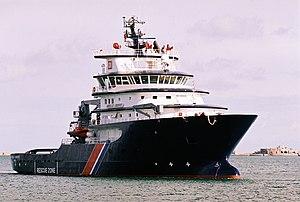
Arrivée de l'Abeille Liberté à Cherbourg. IMO Number: 9308699 MMSI Number: 226265000 Callsign: FMDI Length: 80 m Beam: 17 m
L’Abeille Liberté est un remorqueur de sauvetage français, navire-jumeau de l’Abeille Bourbon, qui a remplacé l’Abeille Languedoc à Cherbourg.
Cherbourg-en-Cotentin est une ville située dans le département de la Manche en région Normandie, au nord de la péninsule du Cotentin. Elle est peuplée de 79 200 habitants. C'est une ville portuaire possédant la plus grande rade artificielle d'Europe et la seconde au monde. C'est également, avec les villes d'Avranches et de Coutances, une des trois sous-préfectures du département de la Manche et également la préfecture maritime de la Manche et de la mer du Nord. La commune est généralement appelée Cherbourg, du nom de son principal et plus ancien pôle urbain.
Cherbourg-Octeville est une ancienne commune française du département de la Manche. Résultant de la fusion des communes de Cherbourg et d'Octeville le 1ᵉʳ mars 2000, elle devient commune déléguée de Cherbourg-en-Cotentin, commune nouvelle créée le 1ᵉʳ janvier 2016 et issue de la fusion de Cherbourg-Octeville, Équeurdreville-Hainneville, La Glacerie, Querqueville et Tourlaville.